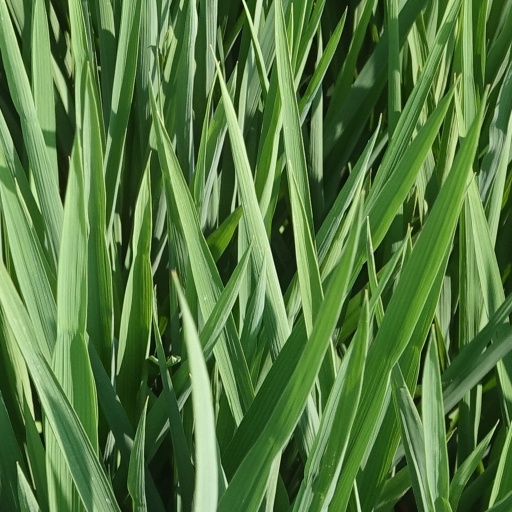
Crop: rice